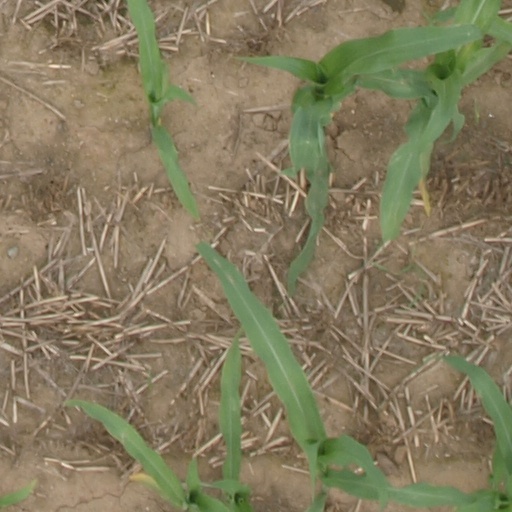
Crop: maize; corn